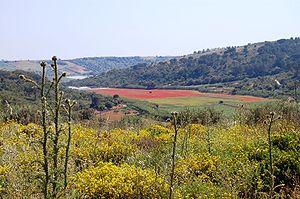
L'ancienne province de Caltanissetta devenue Libre consortium municipal est une province italienne de Sicile dont la capitale est Caltanissetta. La province a 271 729 habitants, et une superficie de 2 124 km². La capitale de la province est la ville de Caltanissetta, la ville de Gela est la plus peuplée de la province.